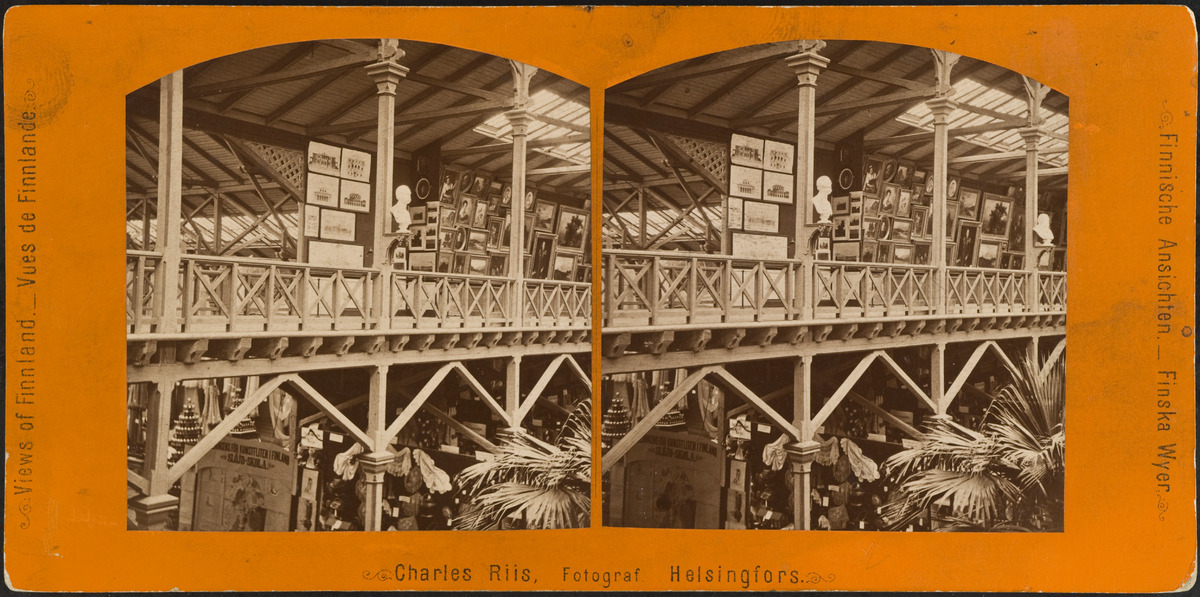
Suomen ensimmäinen yleinen taide- ja teollisuusnäyttely vuonna 1876 Kaivopuistossa, näkymä näyttelyrakennuksen taidehalliin
sisällön kuvaus: Suomen ensimmäinen yleinen taide- ja teollisuusnäyttely vuonna 1876 Kaivopuistossa, näkymä näyttelyrakennuksen taidehalliin. mustavalkoinen
Kuvaaja: Riis, Charles, valokuvaaja
Ajankohta: kuvausaika 1876
Paikka: Suomi, Uusimaa, Helsinki, Ullanlinna Helsinki, Kaivopuisto
Aiheet: messut, näyttelyt, hallit